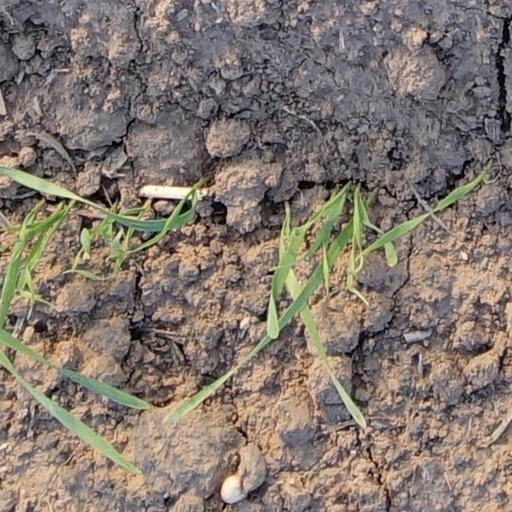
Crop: wheat